Internet aesthetics

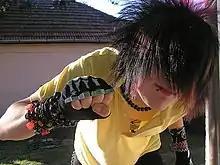
An example of a 2000s era scene kid

The use of aesthetic suffixes, particularly "-punk", has its origins in the 1980s. Cyberpunk was a literary subgenre in science fiction that evolved into a visual aesthetic depicting dystopian futures shaped by advanced technology and cybernetics. Minnesota writer Bruce Bethke coined the term in 1983 for his short story "Cyberpunk", which was published in an issue of "Amazing Science Fiction Stories", the aesthetic grew in popularity during the 1980s influencing films like "Blade Runner, Tron, Videodrome, The Terminator" and "RoboCop". The cyberpunk genre later developed into its own subculture which was sometimes associated with hacker culture, as well as an early online community, which included a dedicated Usenet newsgroup. Usenet is widely regarded as an early precursor to modern Internet forums, discussion boards, and social media platforms. By the early 1990s, some trends in fashion and music were also labeled as cyberpunk, with the aesthetic also appearing prominently in anime and manga (Japanese cyberpunk), with "Akira", "Ghost in the Shell" and "Cowboy Bebop."